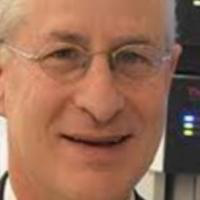
Age group: age 56-65